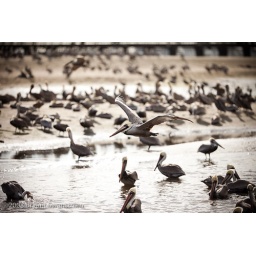
A large amount of birds invaded a Santa Barbara beach in late December.